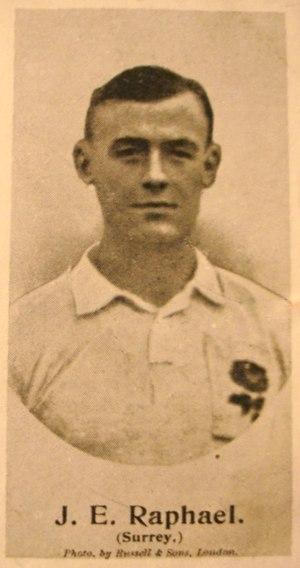
John Edward Raphael, dit Jack Raphael, est un joueur de rugby à XV et de cricket anglais né le 30 avril 1882 à Bruxelles en Belgique et mort le 11 juin 1917 à la suite de blessures reçues à la bataille de Messines près d'Ypres.
La liste des joueurs sélectionnés en équipe d'Angleterre de rugby à XV comprend 1 413 joueurs au 23 février 2020, le dernier étant Ben Earl retenu pour la première fois en équipe nationale le 8 février 2020 contre l'Écosse. Le premier Anglais sélectionné est John Bentley le dimanche 27 mars 1871 contre l'Écosse. L'ordre établi prend en compte la date de la première sélection, puis la qualité de titulaire ou remplaçant et enfin l'ordre alphabétique.